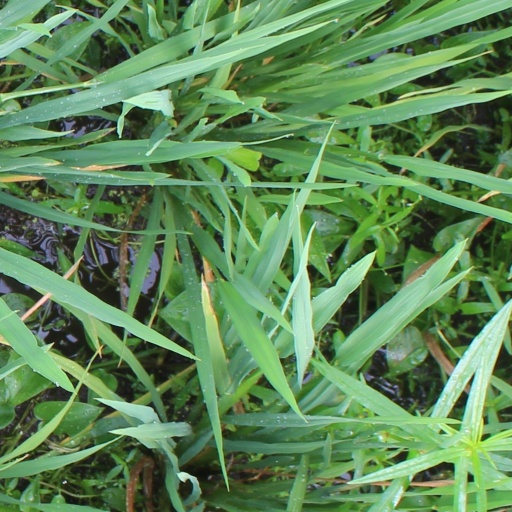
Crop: rice